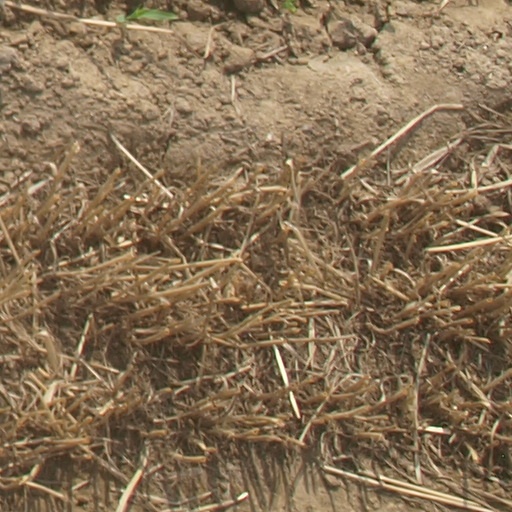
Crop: maize; corn